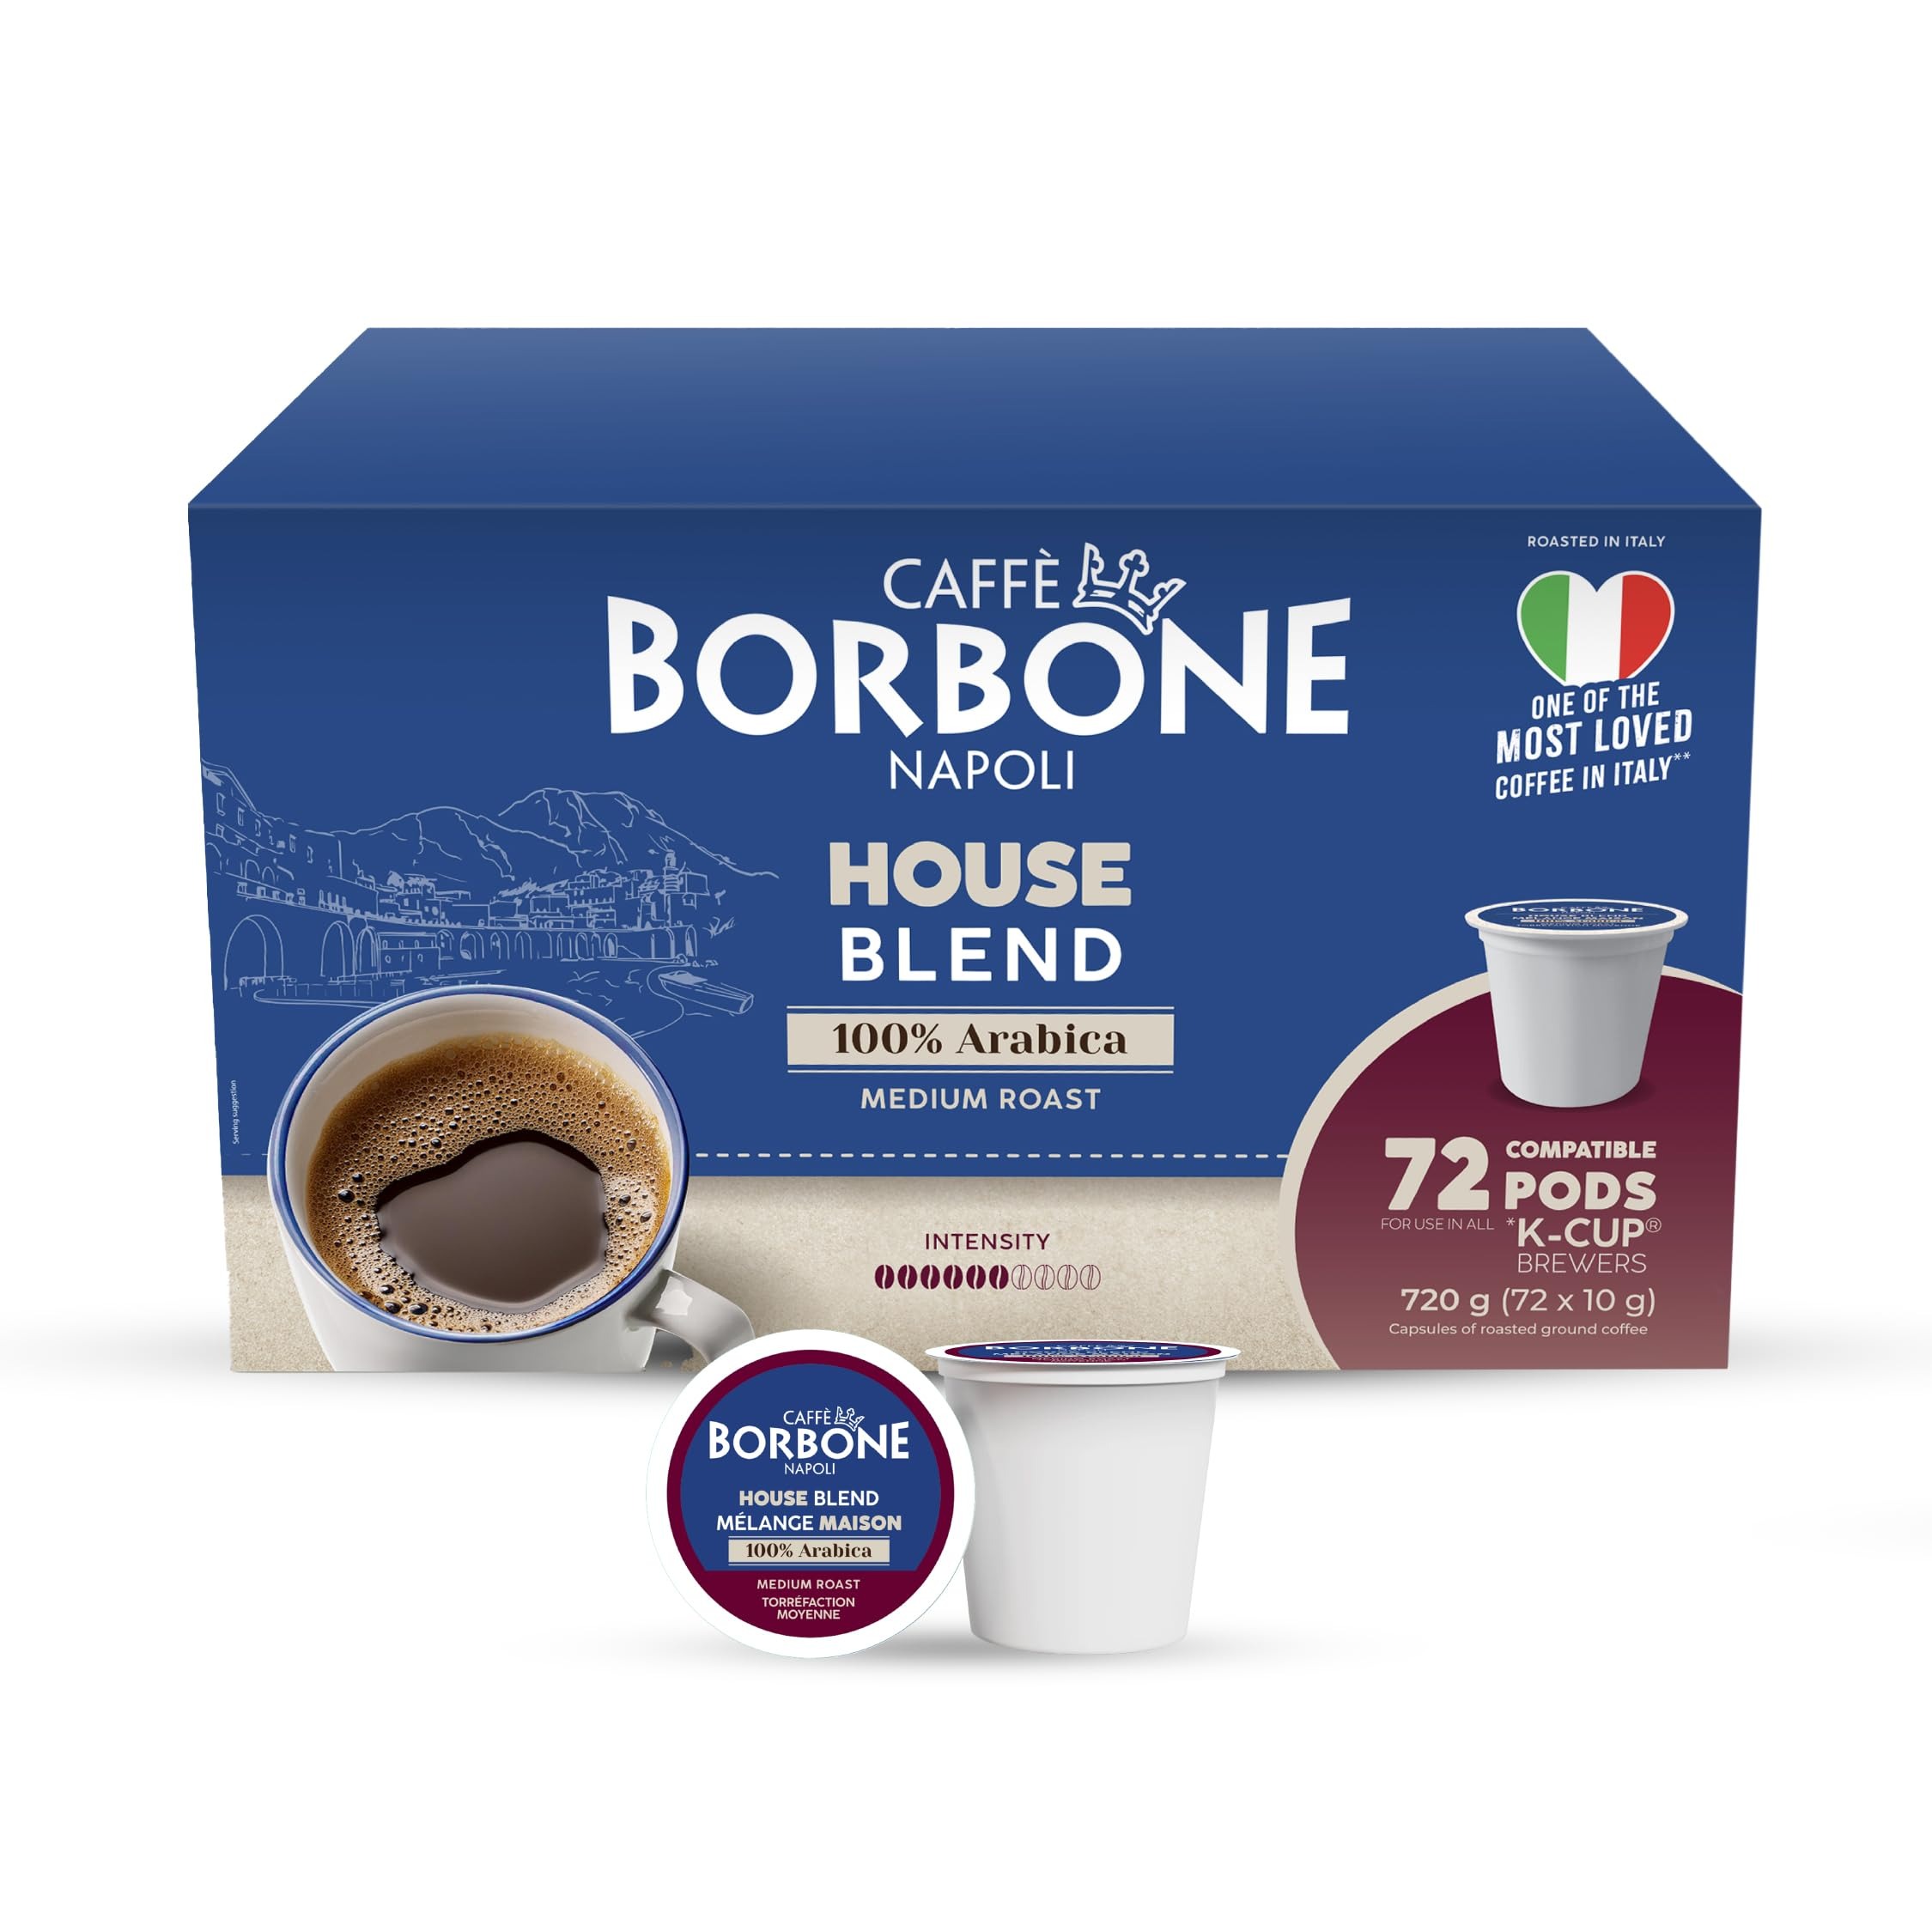
Item Name: Caffe Borbone House Blend Coffee (72 Count) – Medium Roast, 100% Arabica, Roasted in Italy with Rich and Smooth Taste – Single Serve Coffee Pods Compatible with K-Cup Brewers
Bullet Point 1: 72 Pods of Italian Tradition: Contains 1 box of 72 Caffè Borbone House Blend Medium Roast coffee pods for endless sips of Italy; enjoy Italian tradition in a convenient single-serve format
Bullet Point 2: Roast: Medium roast coffee pods, expertly crafted from 100% Arabica coffee beans to deliver a smooth, full-bodied, and balanced flavor with every sip
Bullet Point 3: Flavor: Velvety, smooth, and balanced; our Italian coffee pods deliver notes of cocoa, malt syrup, and sweet vanilla, creating a well-rounded cup that’s ideal for any time of day
Bullet Point 4: Designed for Convenience: Effortlessly brew Italian coffee at home that’s mess-free and fast; simply insert the capsule into your single-serve machine and enjoy the flavors and aroma of Caffè Borbone without compromising quality or tradition
Bullet Point 5: Crafted with Care, Trusted Worldwide: From sourcing to roasting, every step is rooted in Caffè Borbone’s promise to deliver an Italian coffee you’ll want to share and savor
Product Description: Caffè Borbone House Blend Coffee Capsules – Smooth Arabica Coffee Pods Medium Roast:</br></br> Caffè Borbone’s House Blend is your invitation to experience coffee the Italian way, rich in flavor, grounded in tradition, and designed to turn ordinary moments into something memorable. Crafted exclusively from 100% Arabica coffee ground medium roast, it offers a smooth, well-balanced taste with subtle aromatic notes that feel comforting and refined. Each coffee pod is filled with premium ground coffee medium roast, expertly roasted to deliver consistent flavor and exceptional quality with every brew. Whether you’re just getting your day started, or pausing for an afternoon reset, our House Blend channels the rich coffee culture of Naples, transporting you to Italy for a delightful experience. .</br></br> Crafted for Daily Rituals</br> From the first sip, you’ll notice the thoughtful balance of body and brightness that makes this Italian roast coffee so versatile. It’s gentle enough for quiet mornings, yet full-flavored enough to stand up to conversation and company. Designed to be compatible with Keurig K-Cup brewers, these single-serve coffee pods bring the experience of a traditional Italian café to your kitchen, no barista required. The ease of preparation meets the richness of Neapolitan tradition, so every coffee cup feels like a small celebration, with no rush or fuss, just deliciously brewed coffee in seconds.</br></br> Italian Roasting, Modern Living</br> Caffè Borbone’s commitment to quality is evident in every detail, from the carefully sourced 100% Arabica coffee beans to the precision of its roast. Roasted and packed in Italy, each coffee pod reflects the brand’s deep connection to its Neapolitan roots, where coffee is more than a drink; it’s a moment of shared joy. With a smooth, medium roast profile and approachable flavor, Caffè Borbone House Blend, is a versatile favorite for coffee lovers seeking authenticity, ease, and elegance in every sip.
Value: 72.0
Unit: Count

Price: 31.99